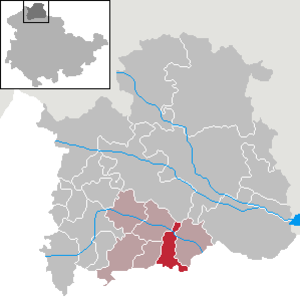
Wolkramshausen est une municipalité allemande du land de Thuringe, dans l'arrondissement de Nordhausen, au centre de l'Allemagne. En 2015, sa population est de 947 habitants.